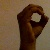
The image shows a hand gesture representing the letter 'O' in Indian Sign Language.